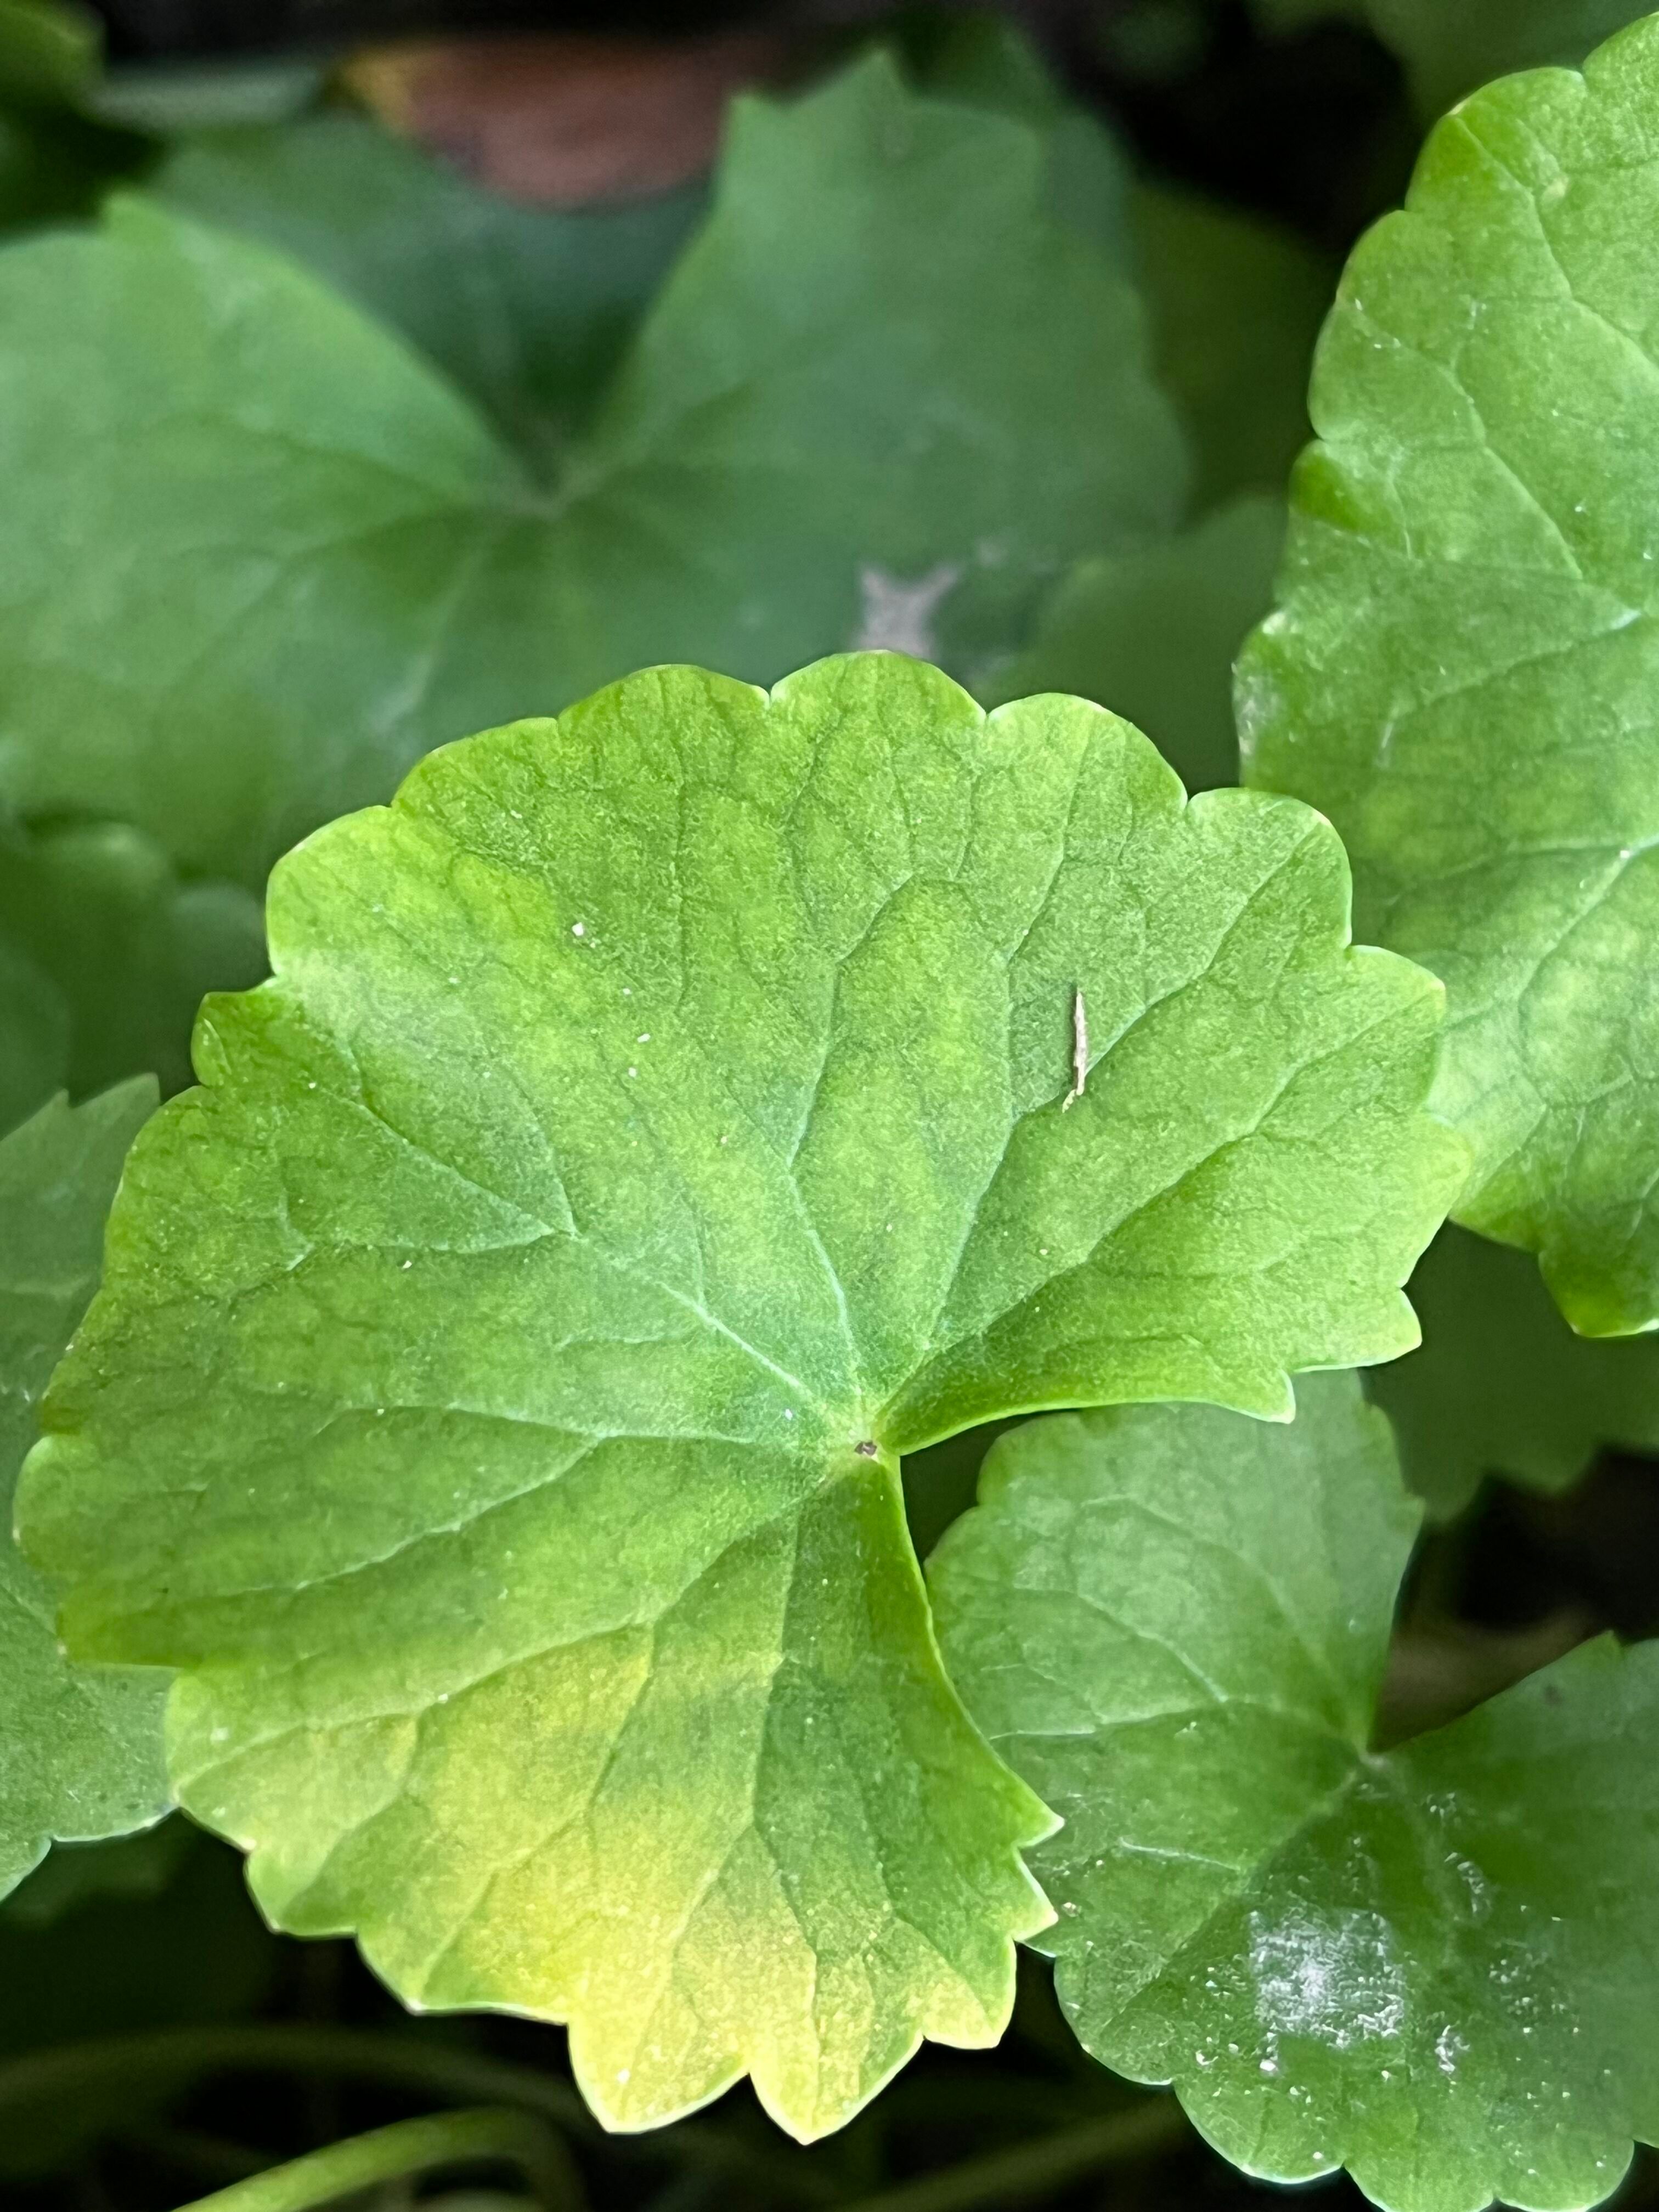
Plant species: centella-asiatica